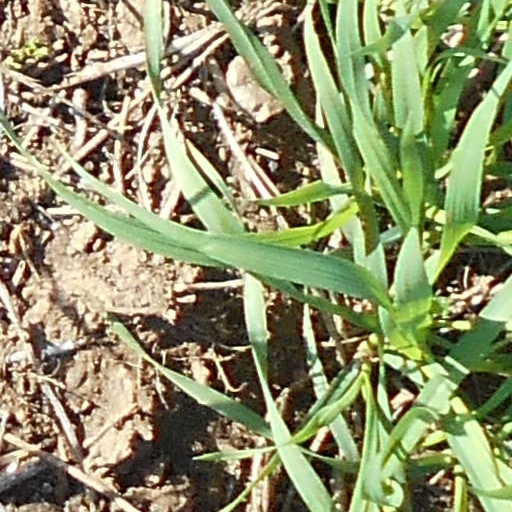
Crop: wheat